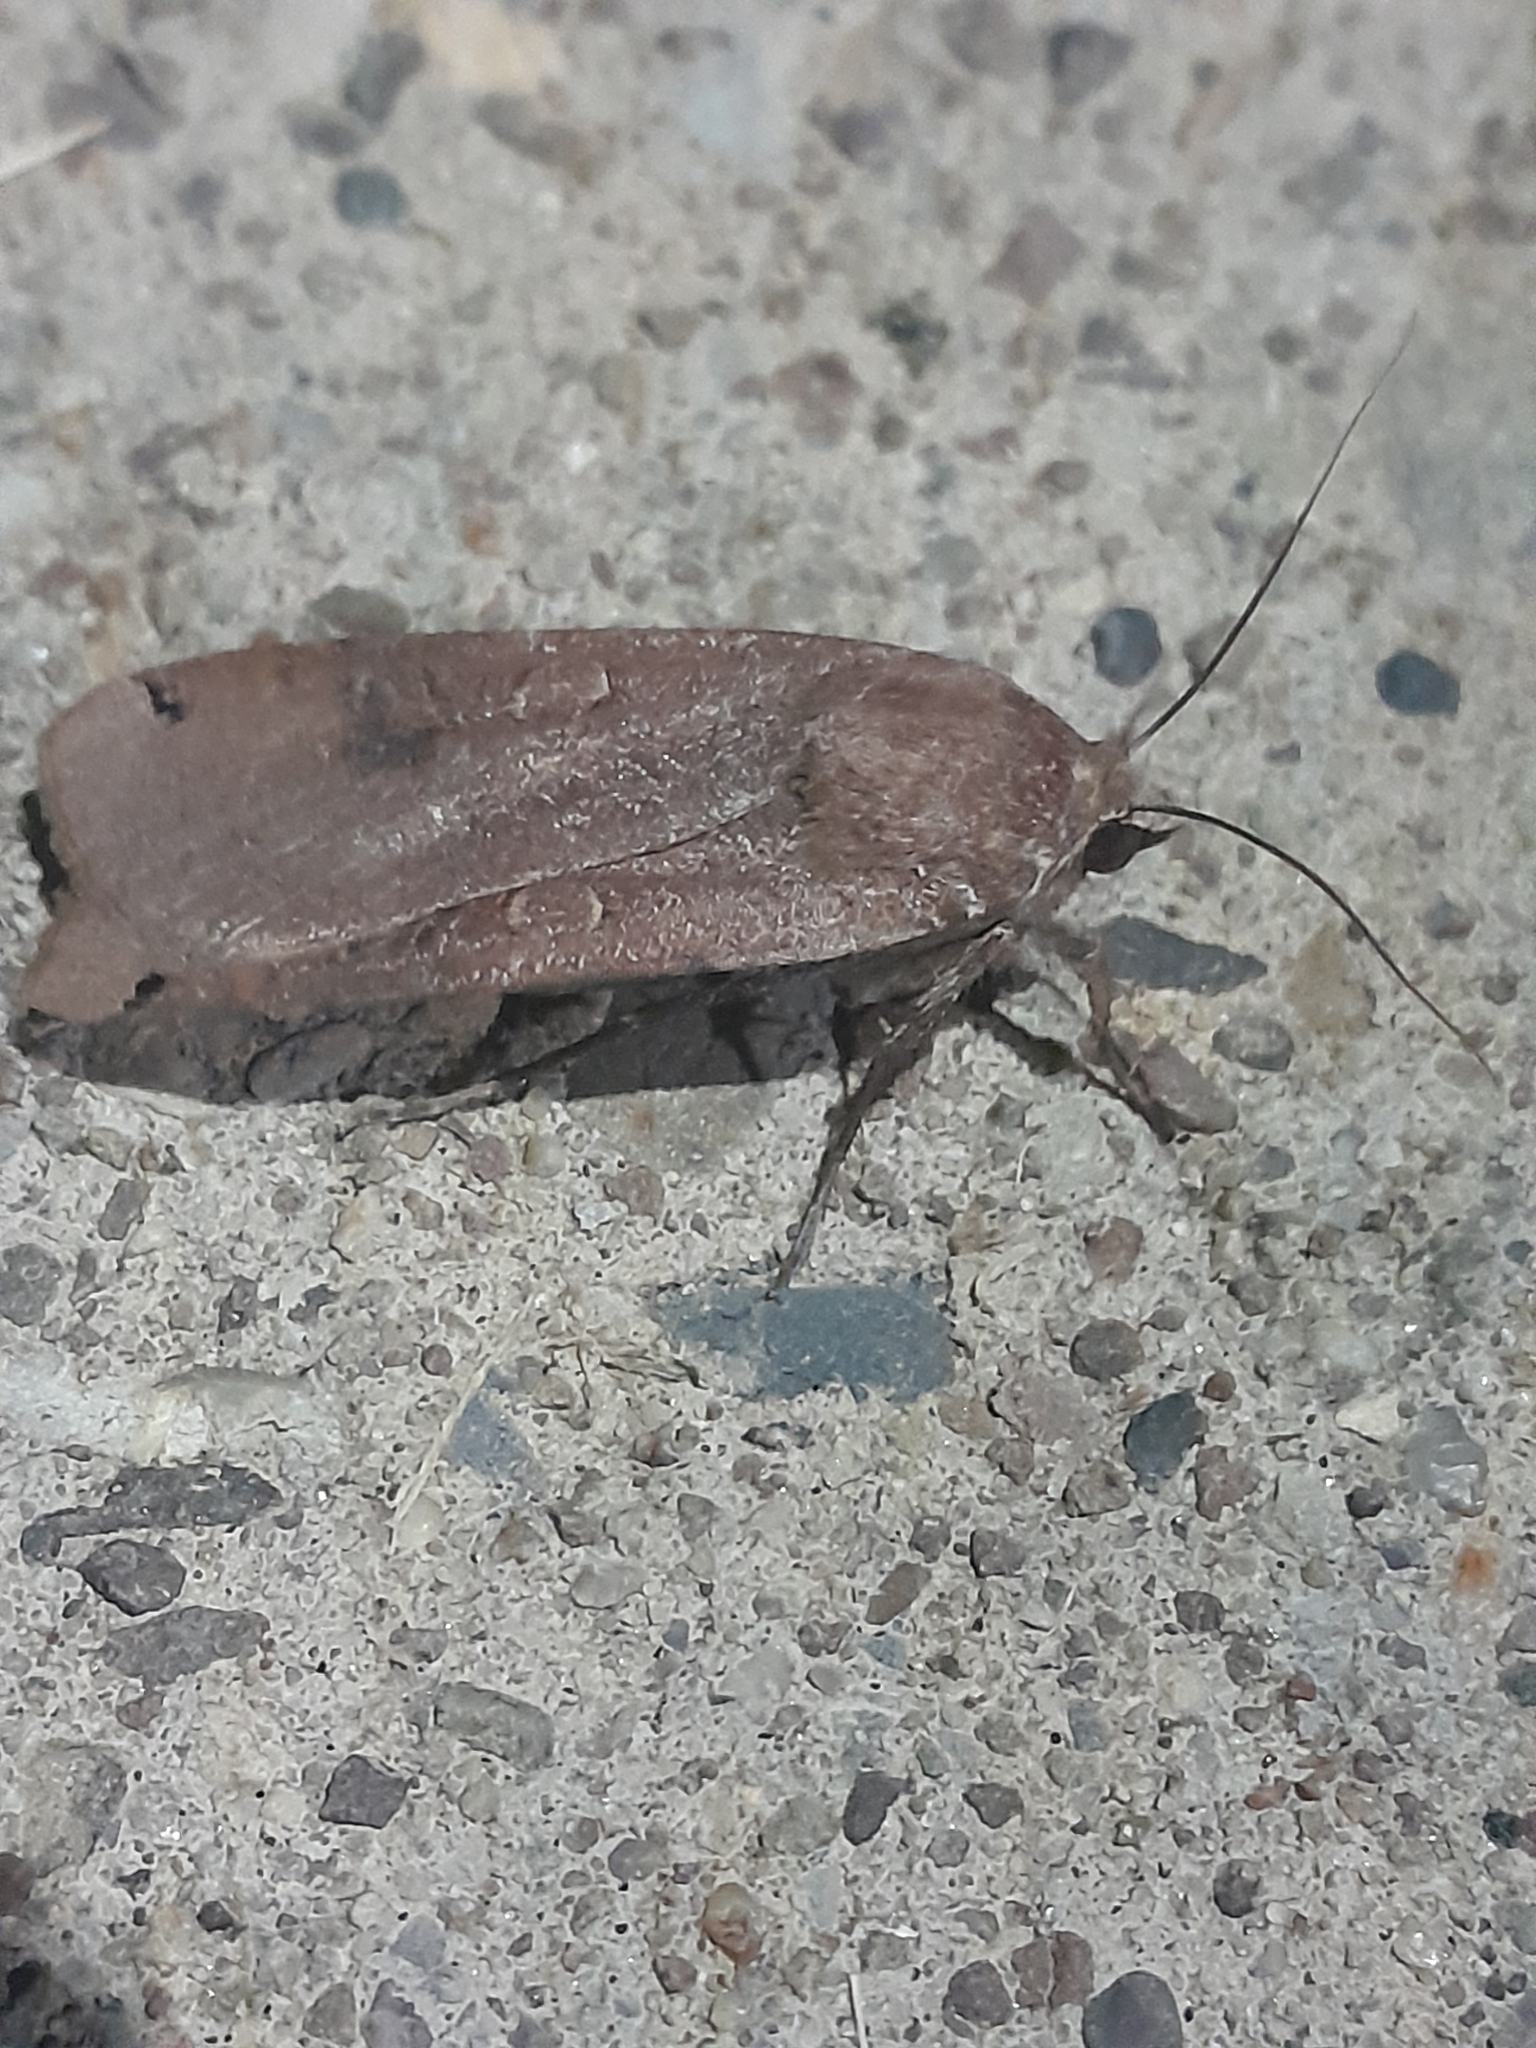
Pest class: cutworms